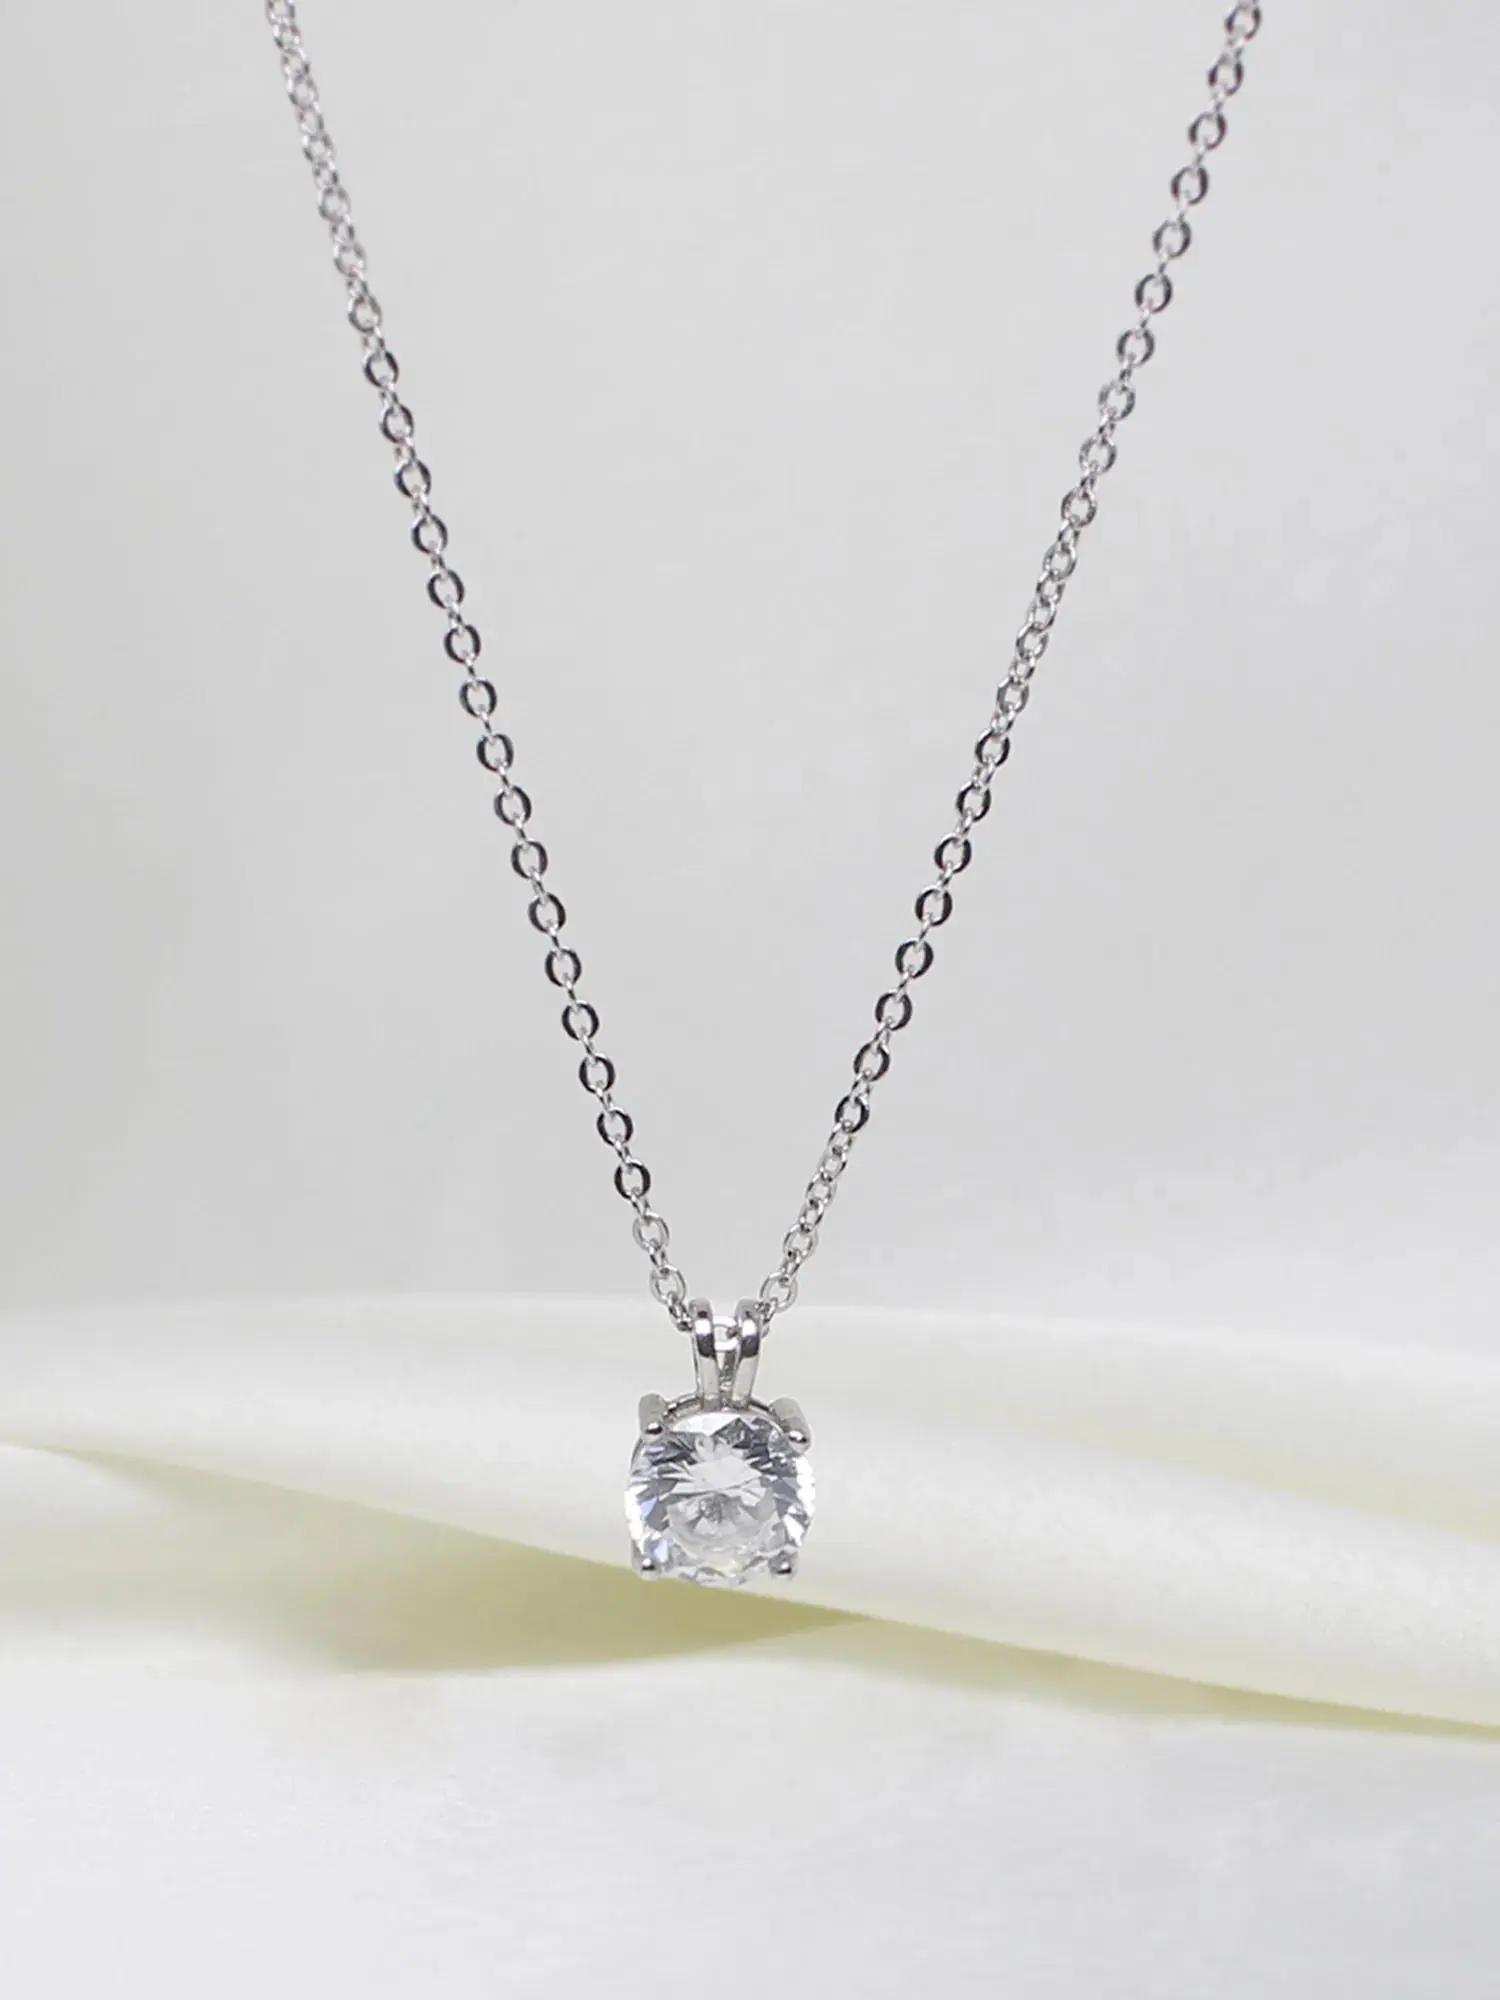
Chopra Gems Brass Pendant White (Pendant_RDC68)
Type: Necklaces & Pendants
Brand: Chopra Gems & Jewellery
Price: Rs. 499
Chopra Gems
Features: Type pendant,Color white,Material brass
Included: Pendant